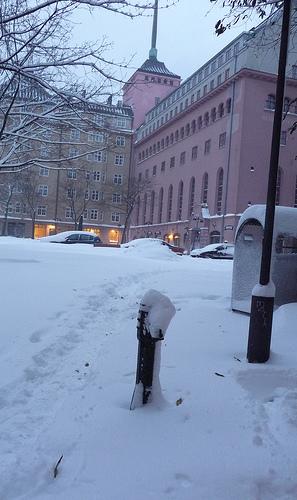
Weather: snow or frosty